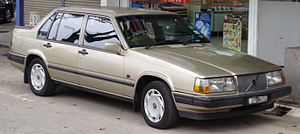
Volvo 900-serie
Volvo 940 sedan (1990−1994)
Volvo 900-serien var en serie af personbiler i den øvre mellemklasse fra Volvo.